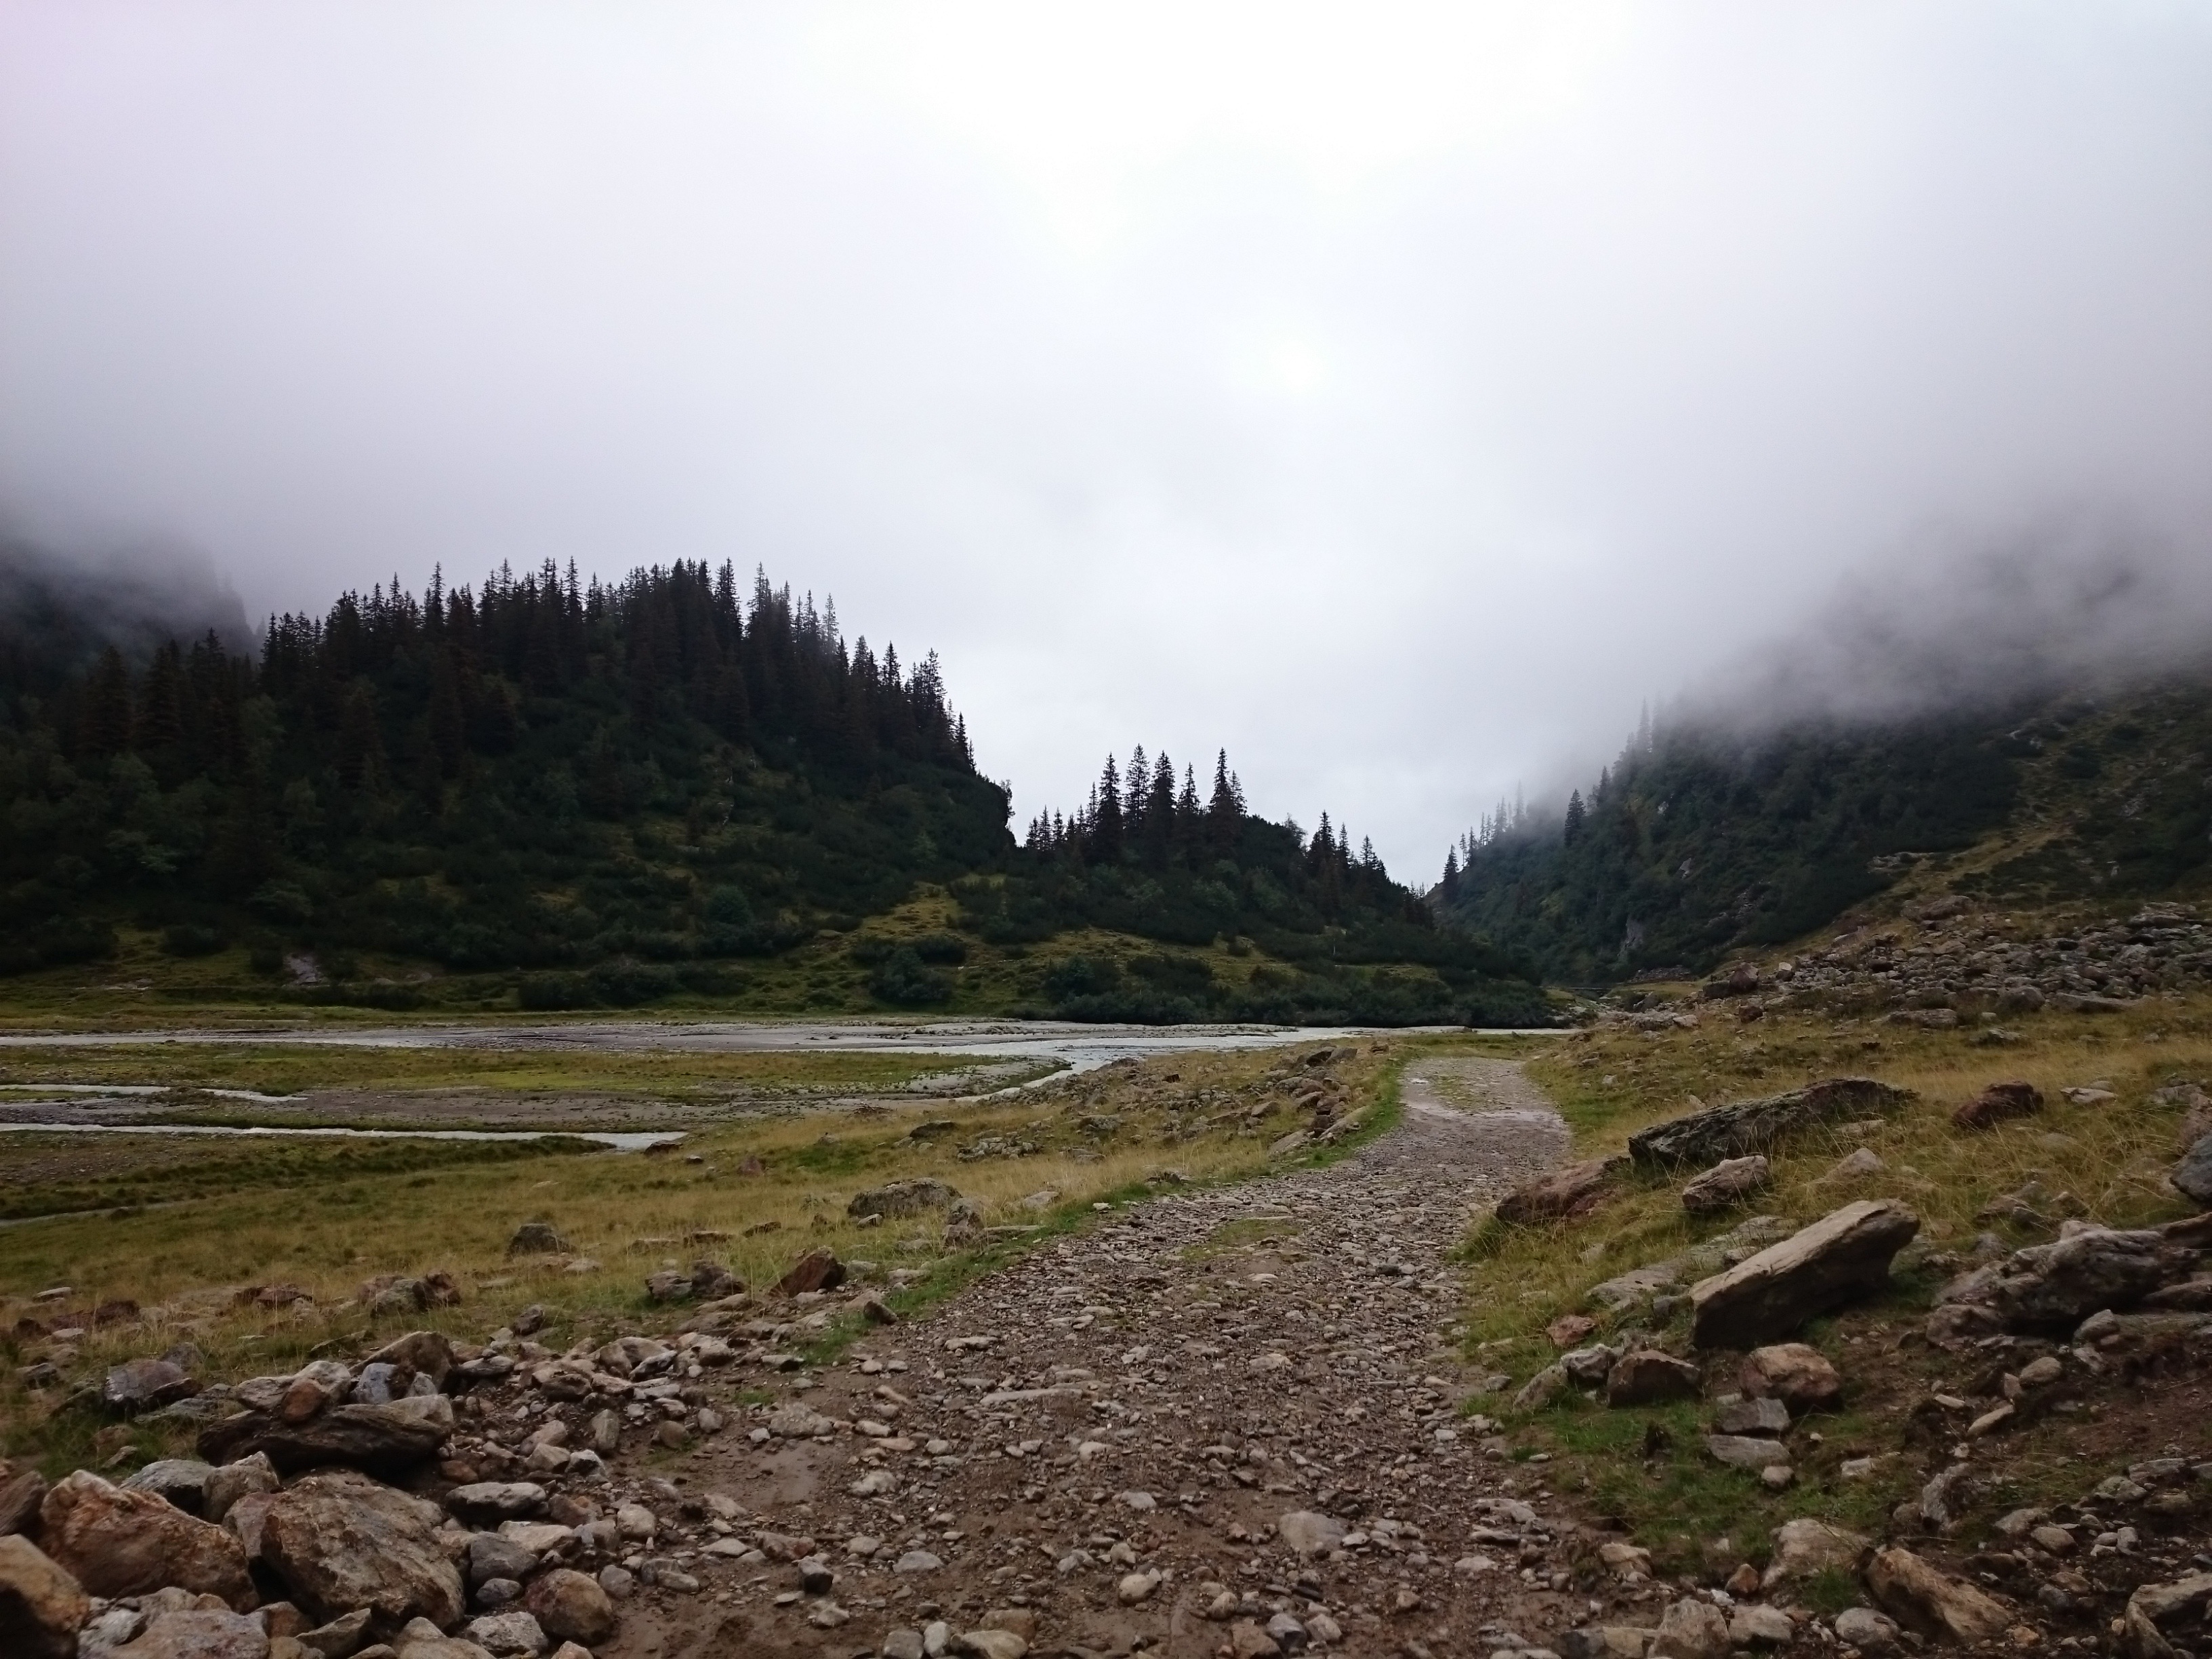
landscape, nature, wilderness, walking, mountain, fog, hiking, trail, hill, lake, adventure, valley, mountain range, hike, highland, ridge, mountains, plateau, fell, loch, away, tyrol, landform, mountain pass, foothills of the alps, geographical feature, atmospheric phenomenon, mountainous landforms